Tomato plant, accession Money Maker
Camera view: tilt-top (135 deg); turntable rotation: 300 degrees
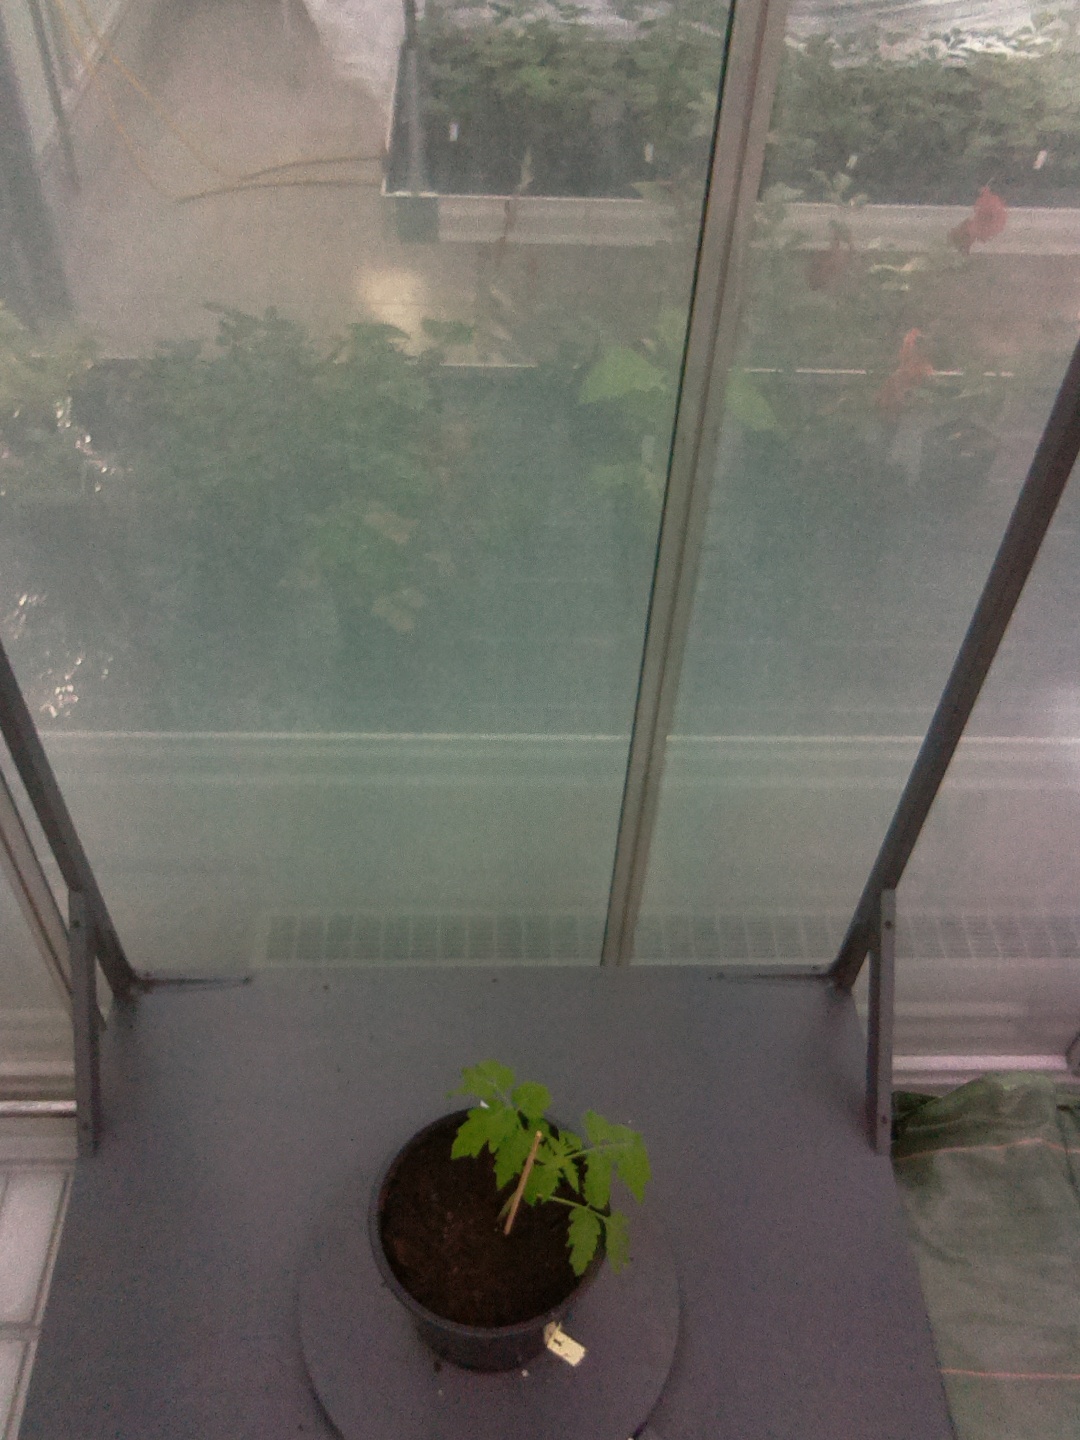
BBCH growth stage 13: 6 of true leaves visible